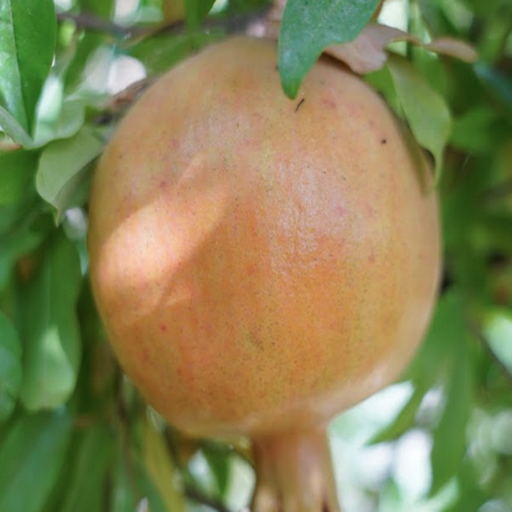
Label: Healthy